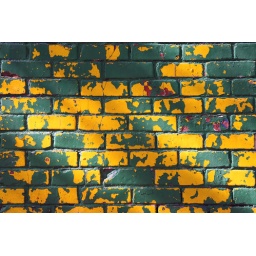
21 - detail of yellow and green brick wall in dog park, NYU area